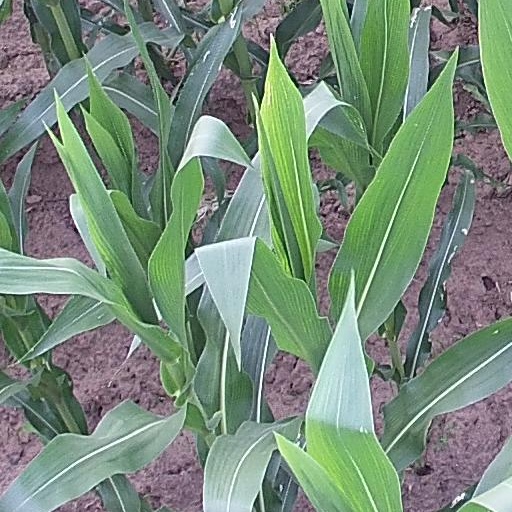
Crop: maize; corn